Zoran Pavlović

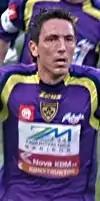
Pavlović with Maribor in 2008

Zoran Pavlović (born 27 June 1976) is a former Slovenian footballer who played as a midfielder.